Alexander Dimitrov

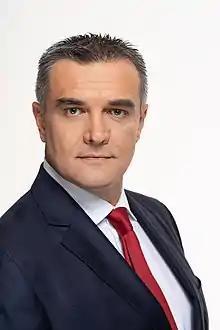

Alexander Dimitrov was born in 1973 in Sofia. He holds a master's degree in Electrical Machinery from the Technical University - Sofia and a master's degree in Marketing and Management from the University of National and World Economy in Sofia.